1999 Vietnamese floods

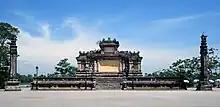
The Memorial of the Fallen Soldiers in the city of Huế (Quốc học stele), where on November 5, 1999, there were a series of wooden coffins containing the deceased network after the flood 1999.

The 1999 Vietnamese floods occurred in late October 1999 when Vietnam experienced the worst flooding in forty years. Tropical Storm No. 9 (also known as Tropical Storm Eve) first appeared in heavy rain from 18 to 20 October, hitting the central provinces of Quang Binh, Quang Tri, Thua Thien Hue, Danang, Quang Nam in Vietnam. The rain was the first in a series of rainstorm events that lasted for two to three weeks.